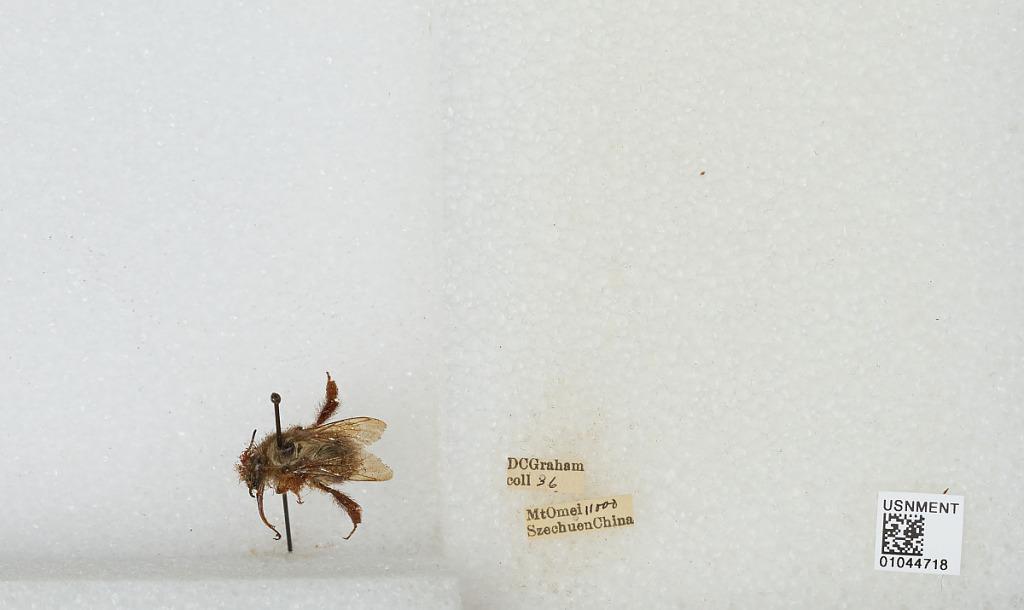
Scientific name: Bombus sp.
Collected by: D. Graham
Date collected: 1936--
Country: China
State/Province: Sichuan
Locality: Mt Emei